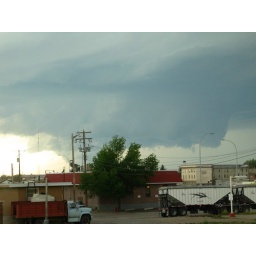
Funnel is on the ground but obscured by the buildings abd tree. 2.5x zoom.